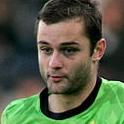
Age: 26